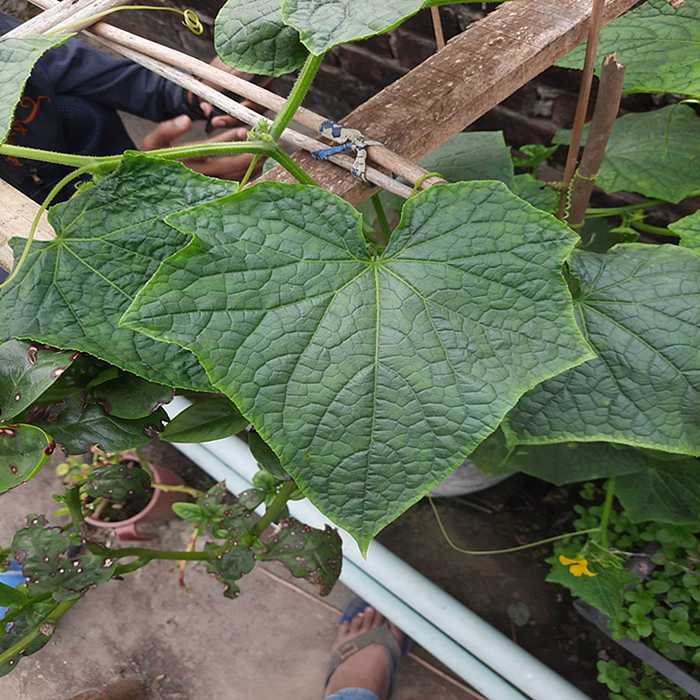
Plant: Cucumber
Label: Fresh leaf